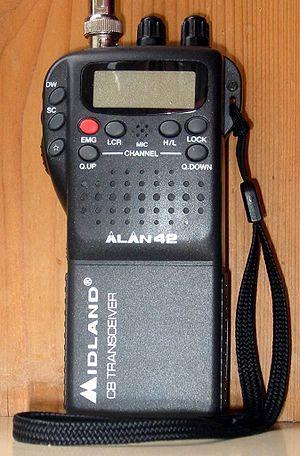
La citizen-band, ou CB, est une bande de fréquence HF comportant 40 canaux banalisés, ouverte à tous. En français, le sigle CB se prononce « cibi » à l'anglaise. Par extension, le mot CB désigne également les émetteurs radio émettant sur la bande CB. Les fréquences utilisées par la citizen-band se situent dans la bande HF autour des 27 MHz, aussi appelée bande des 11 mètres.